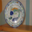
Label: plate